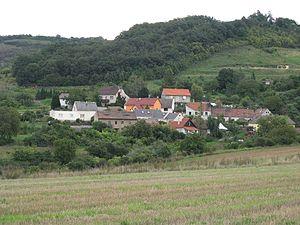
Malíč est une commune du district de Litoměřice, dans la région d'Ústí nad Labem, en Tchéquie. Sa population s'élevait à 177 habitants en 2018.